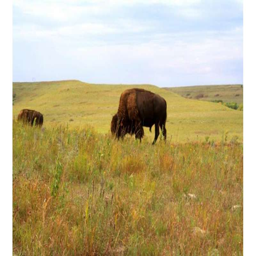
facts about bison , the new us national mammal